John Hancock (ornithologist)

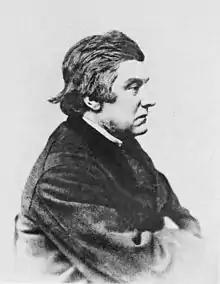
John Hancock in 1874, photographed by Joseph W. Swan

John Hancock (24 February 1808 – 11 October 1890) was an English naturalist, ornithologist, taxidermist and landscape architect. Working during the golden age of taxidermy when mounted animals became a popular part of Victorian era interior design, Hancock is considered the father of modern taxidermy